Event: Nepal Earthquake
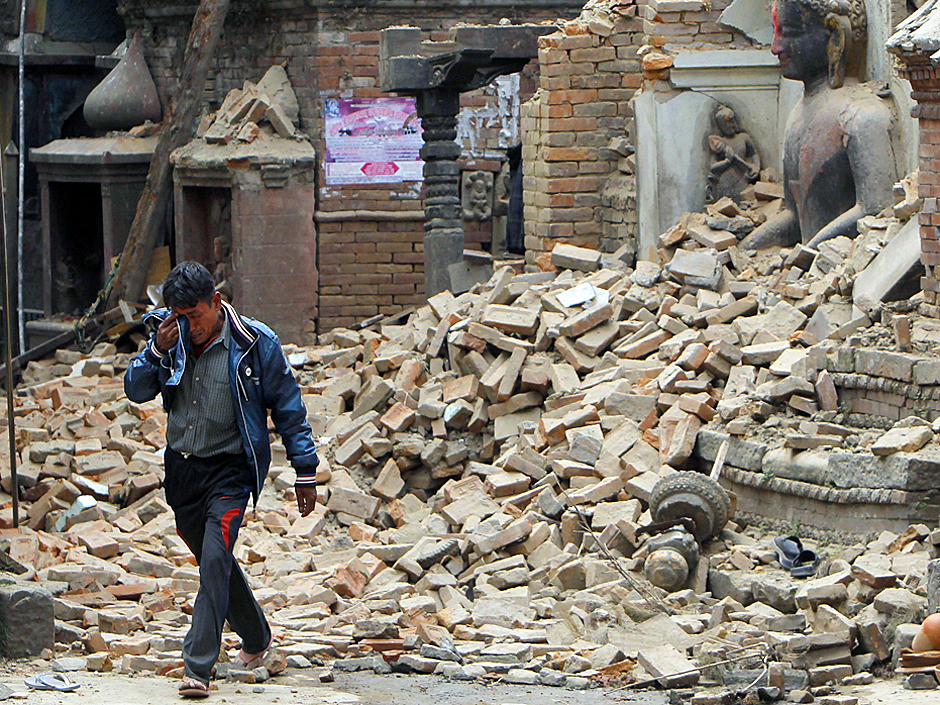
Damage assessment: damage